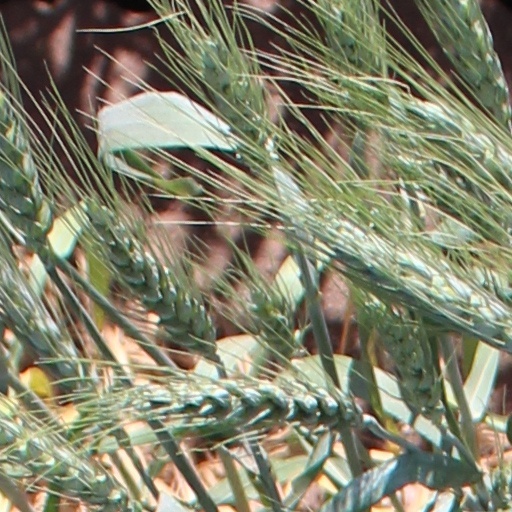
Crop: wheat